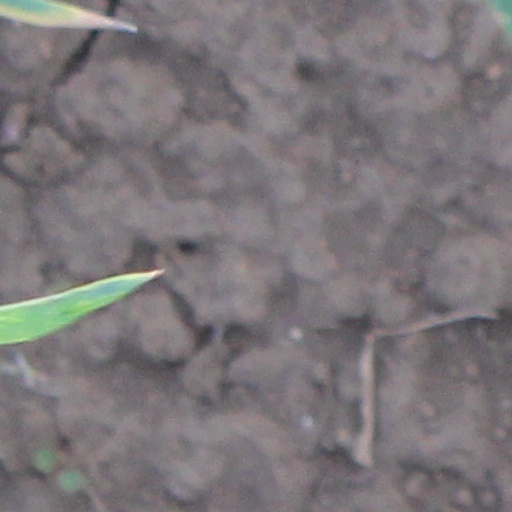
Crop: wheat